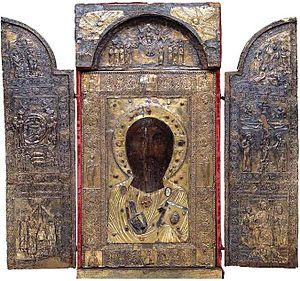
La basilique d'Antchiskhati est une basilique orthodoxe géorgienne du VIᵉ siècle et l'une des plus anciennes églises de Tbilissi.